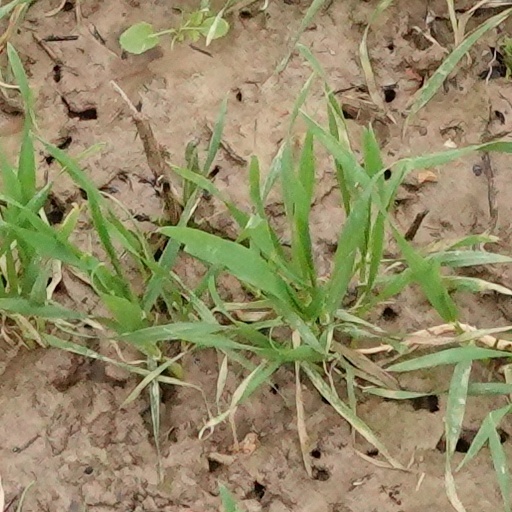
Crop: wheat